The Tutor of History

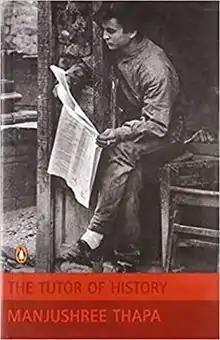
First edition

The Tutor of History is a novel by Nepalese-Canadian writer Manjushree Thapa. It was published in 2001 by Penguin Books. The book is considered one of the first books written by a Nepalese writer in English.